S. F. Light

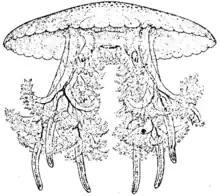
Drawing of the true jellyfish "Anomalorhiza shawi" by Light. It was first described in 1921 from specimens Light collected in the Philippines. A century later, research continues on this rare species.

A group of students who studied under Light at Berkeley became leading authorities in their respective fields. These students include Olga Hartman (1900–1974), expert on polychaete worms, professor of biology at the University of Southern California; zoologist Mildred Stratton Wilson (1909–1973), who like Light before her, focused on copepods as a research associate of the Smithsonian Institution and the University of Alaska; Joel Hedgpeth (1911–2006), professor of oceanography at the University of California, San Diego; zoological systematist Paul L. Illg (1914–1998), associate curator at the National Museum of Natural History and professor of zoology at the University of Washington; neuroscientist Theodore H. Bullock (1915–2005), a pioneer in neuroethology; and Donald P. Abbott (1920–1986), professor of biology at Stanford University and teacher at Hopkins Marine Station.